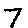
Label: 7